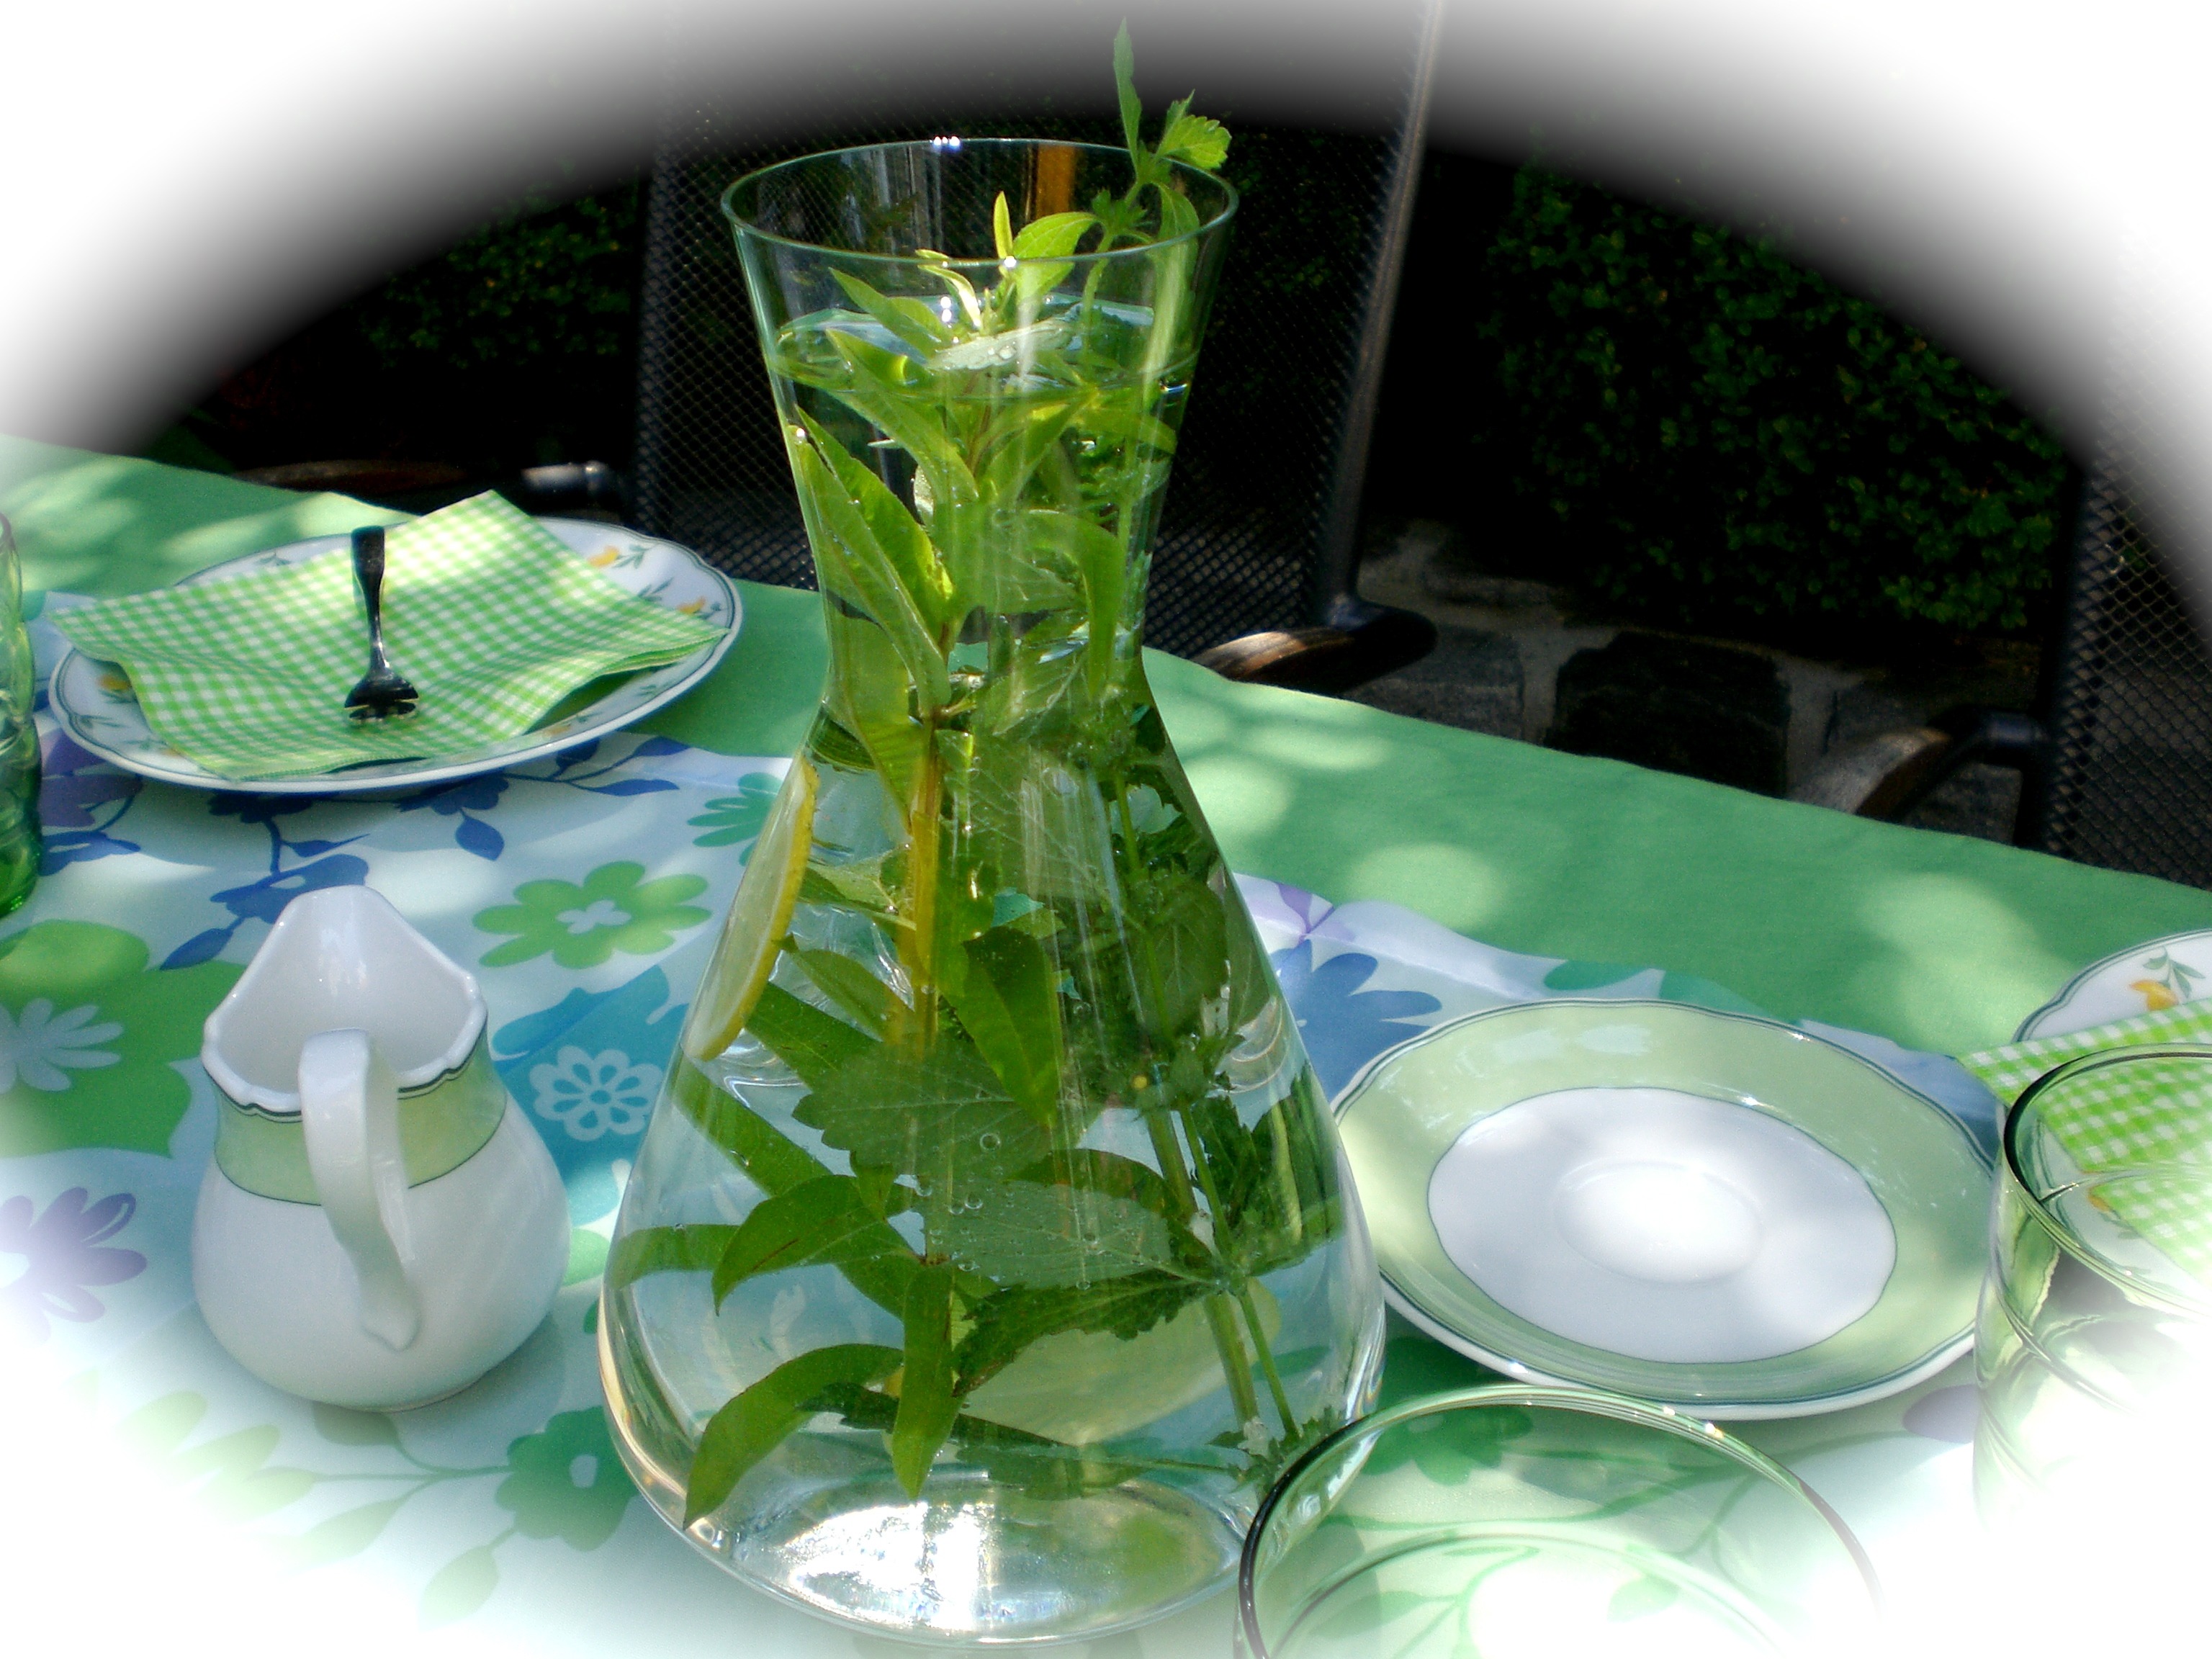
flower, glass, vase, decoration, green, drink, garden, mint, glasses, herbs, floristry, table decorations, table decoration, herbal plant